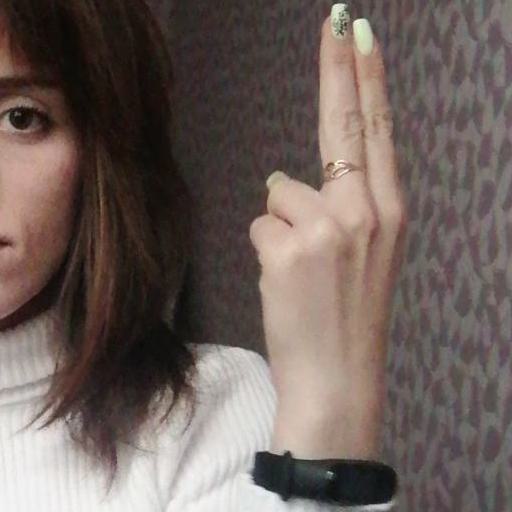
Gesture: two_up_inverted